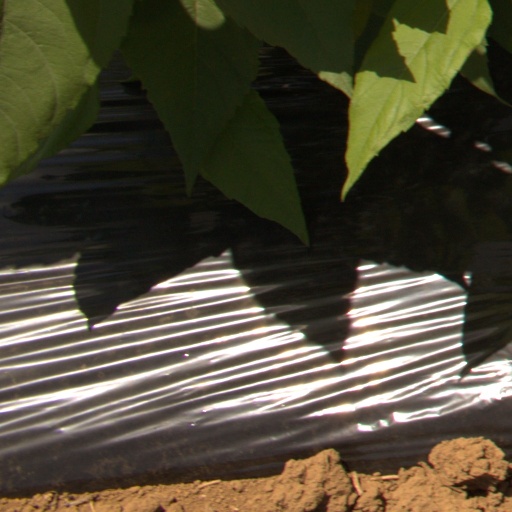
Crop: Jerusalem artichoke